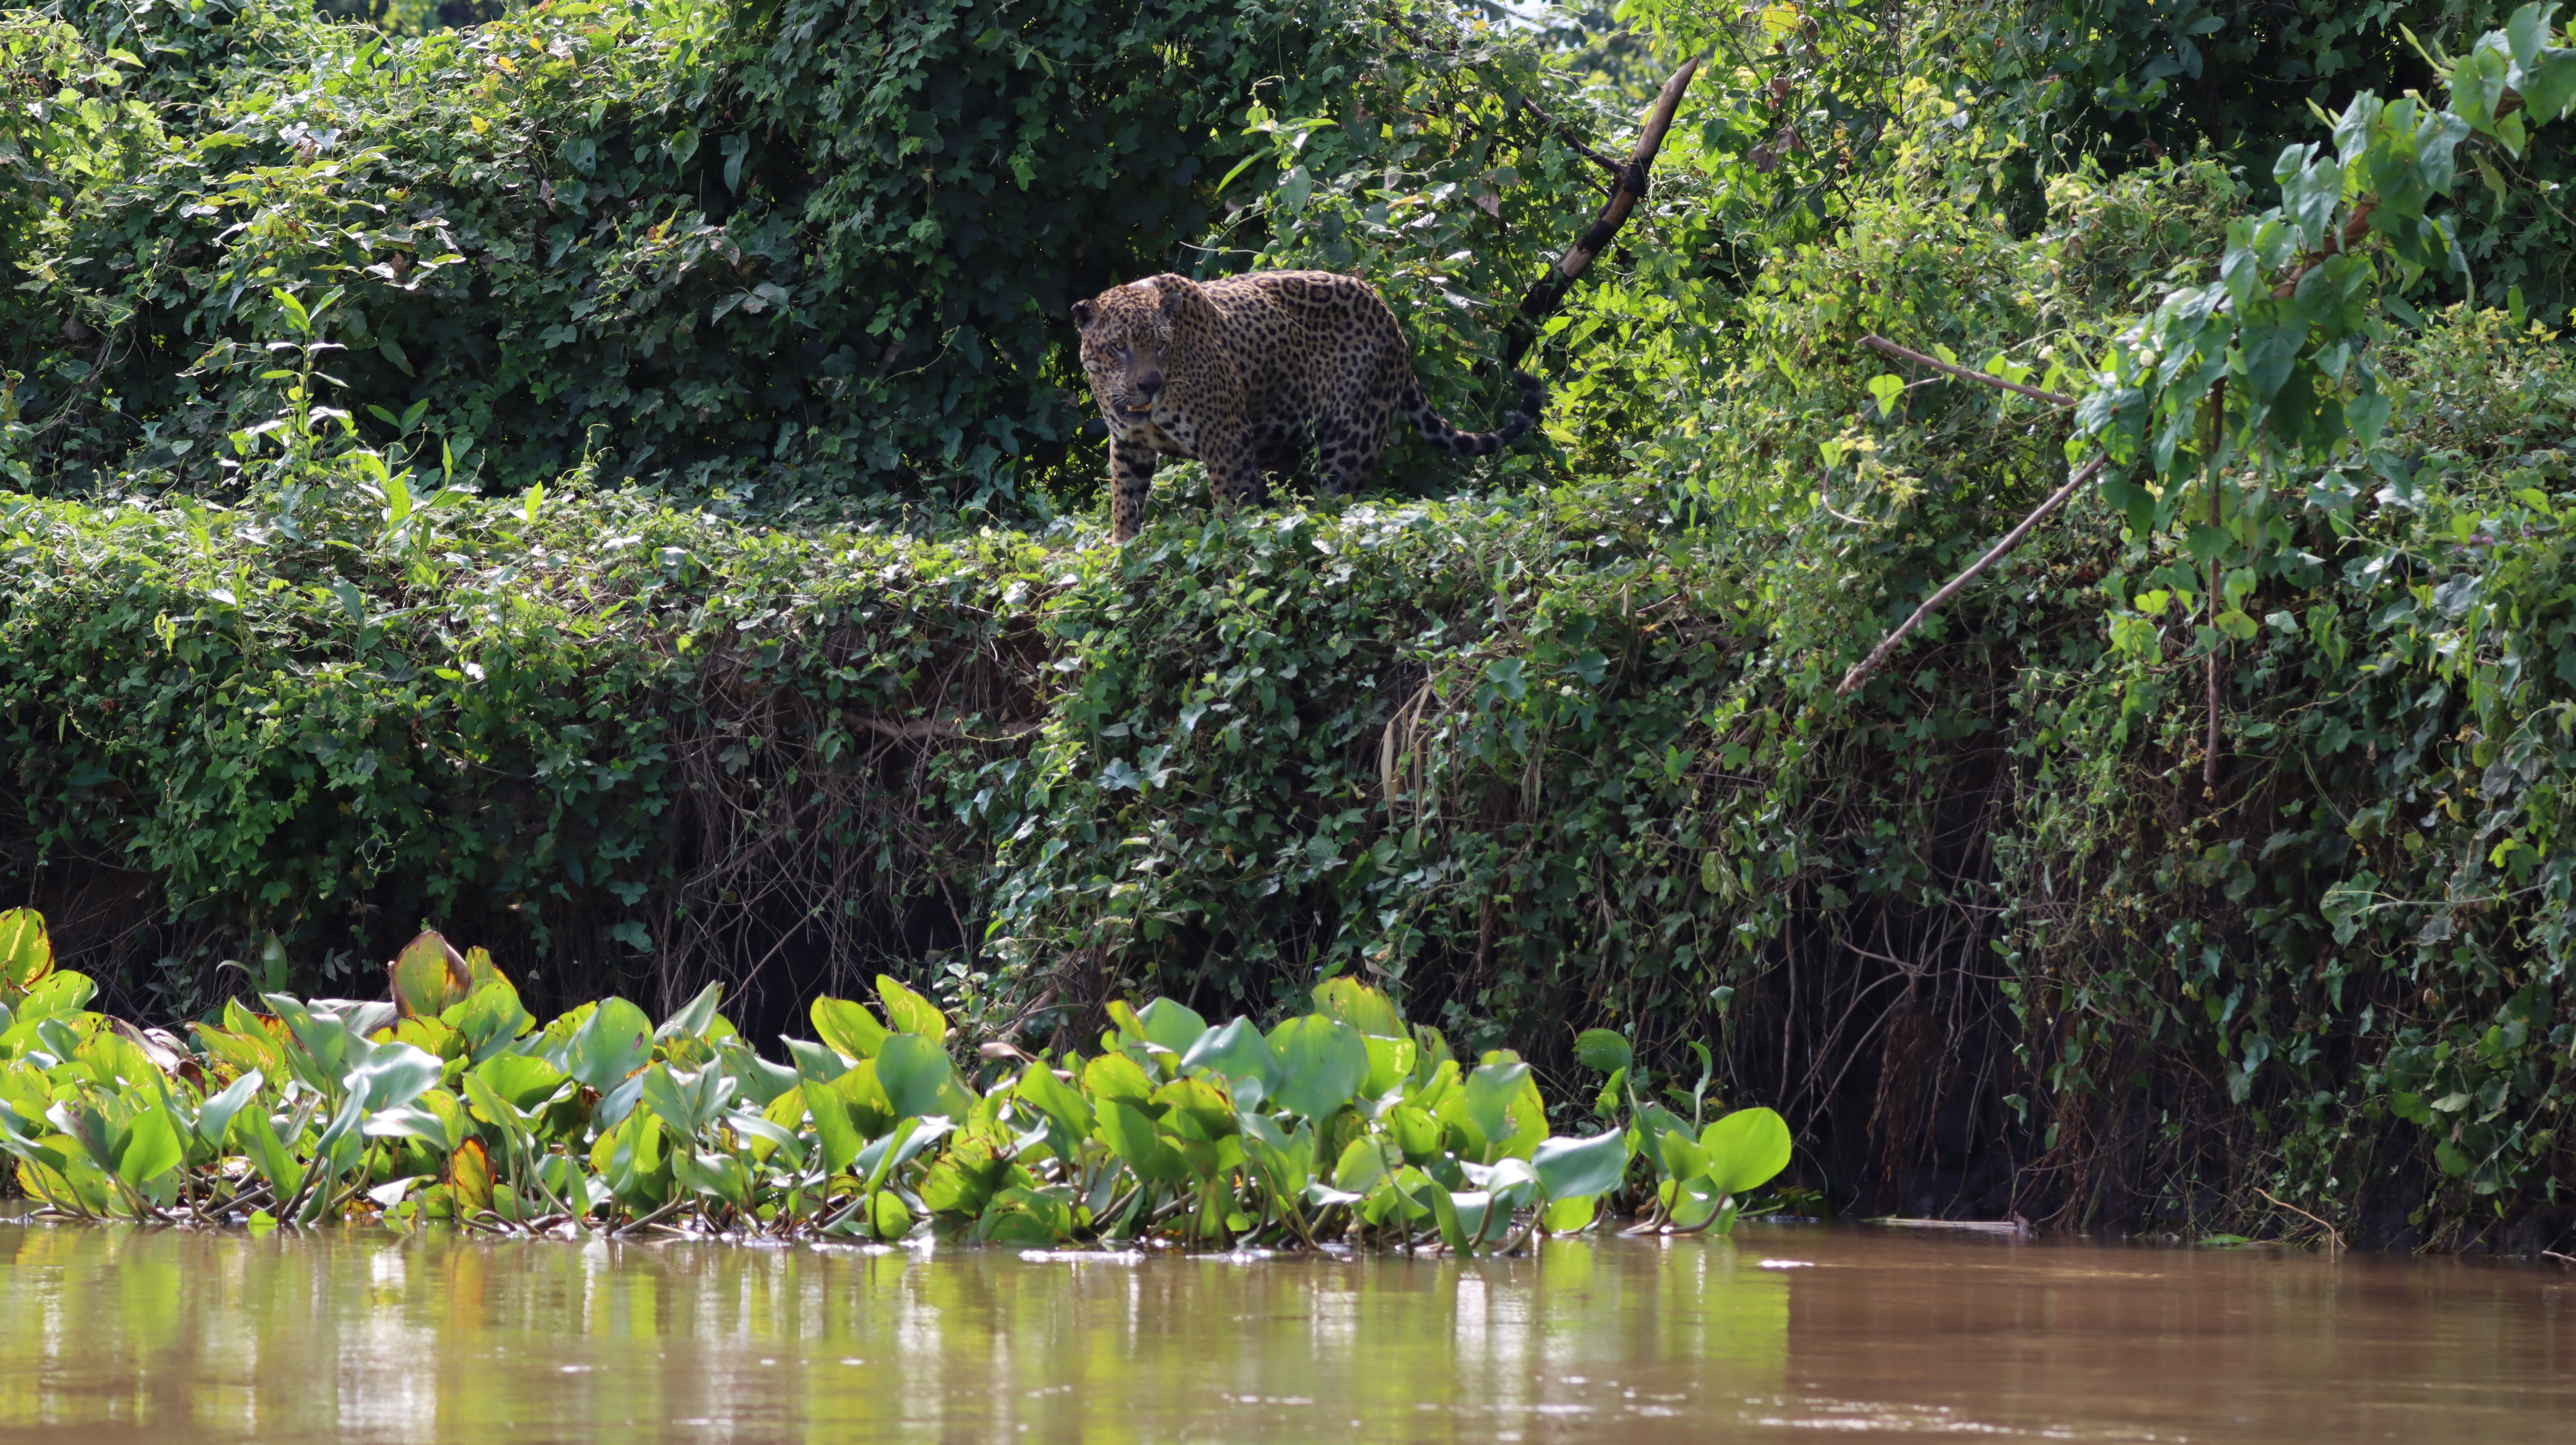
Jaguar: Kwang